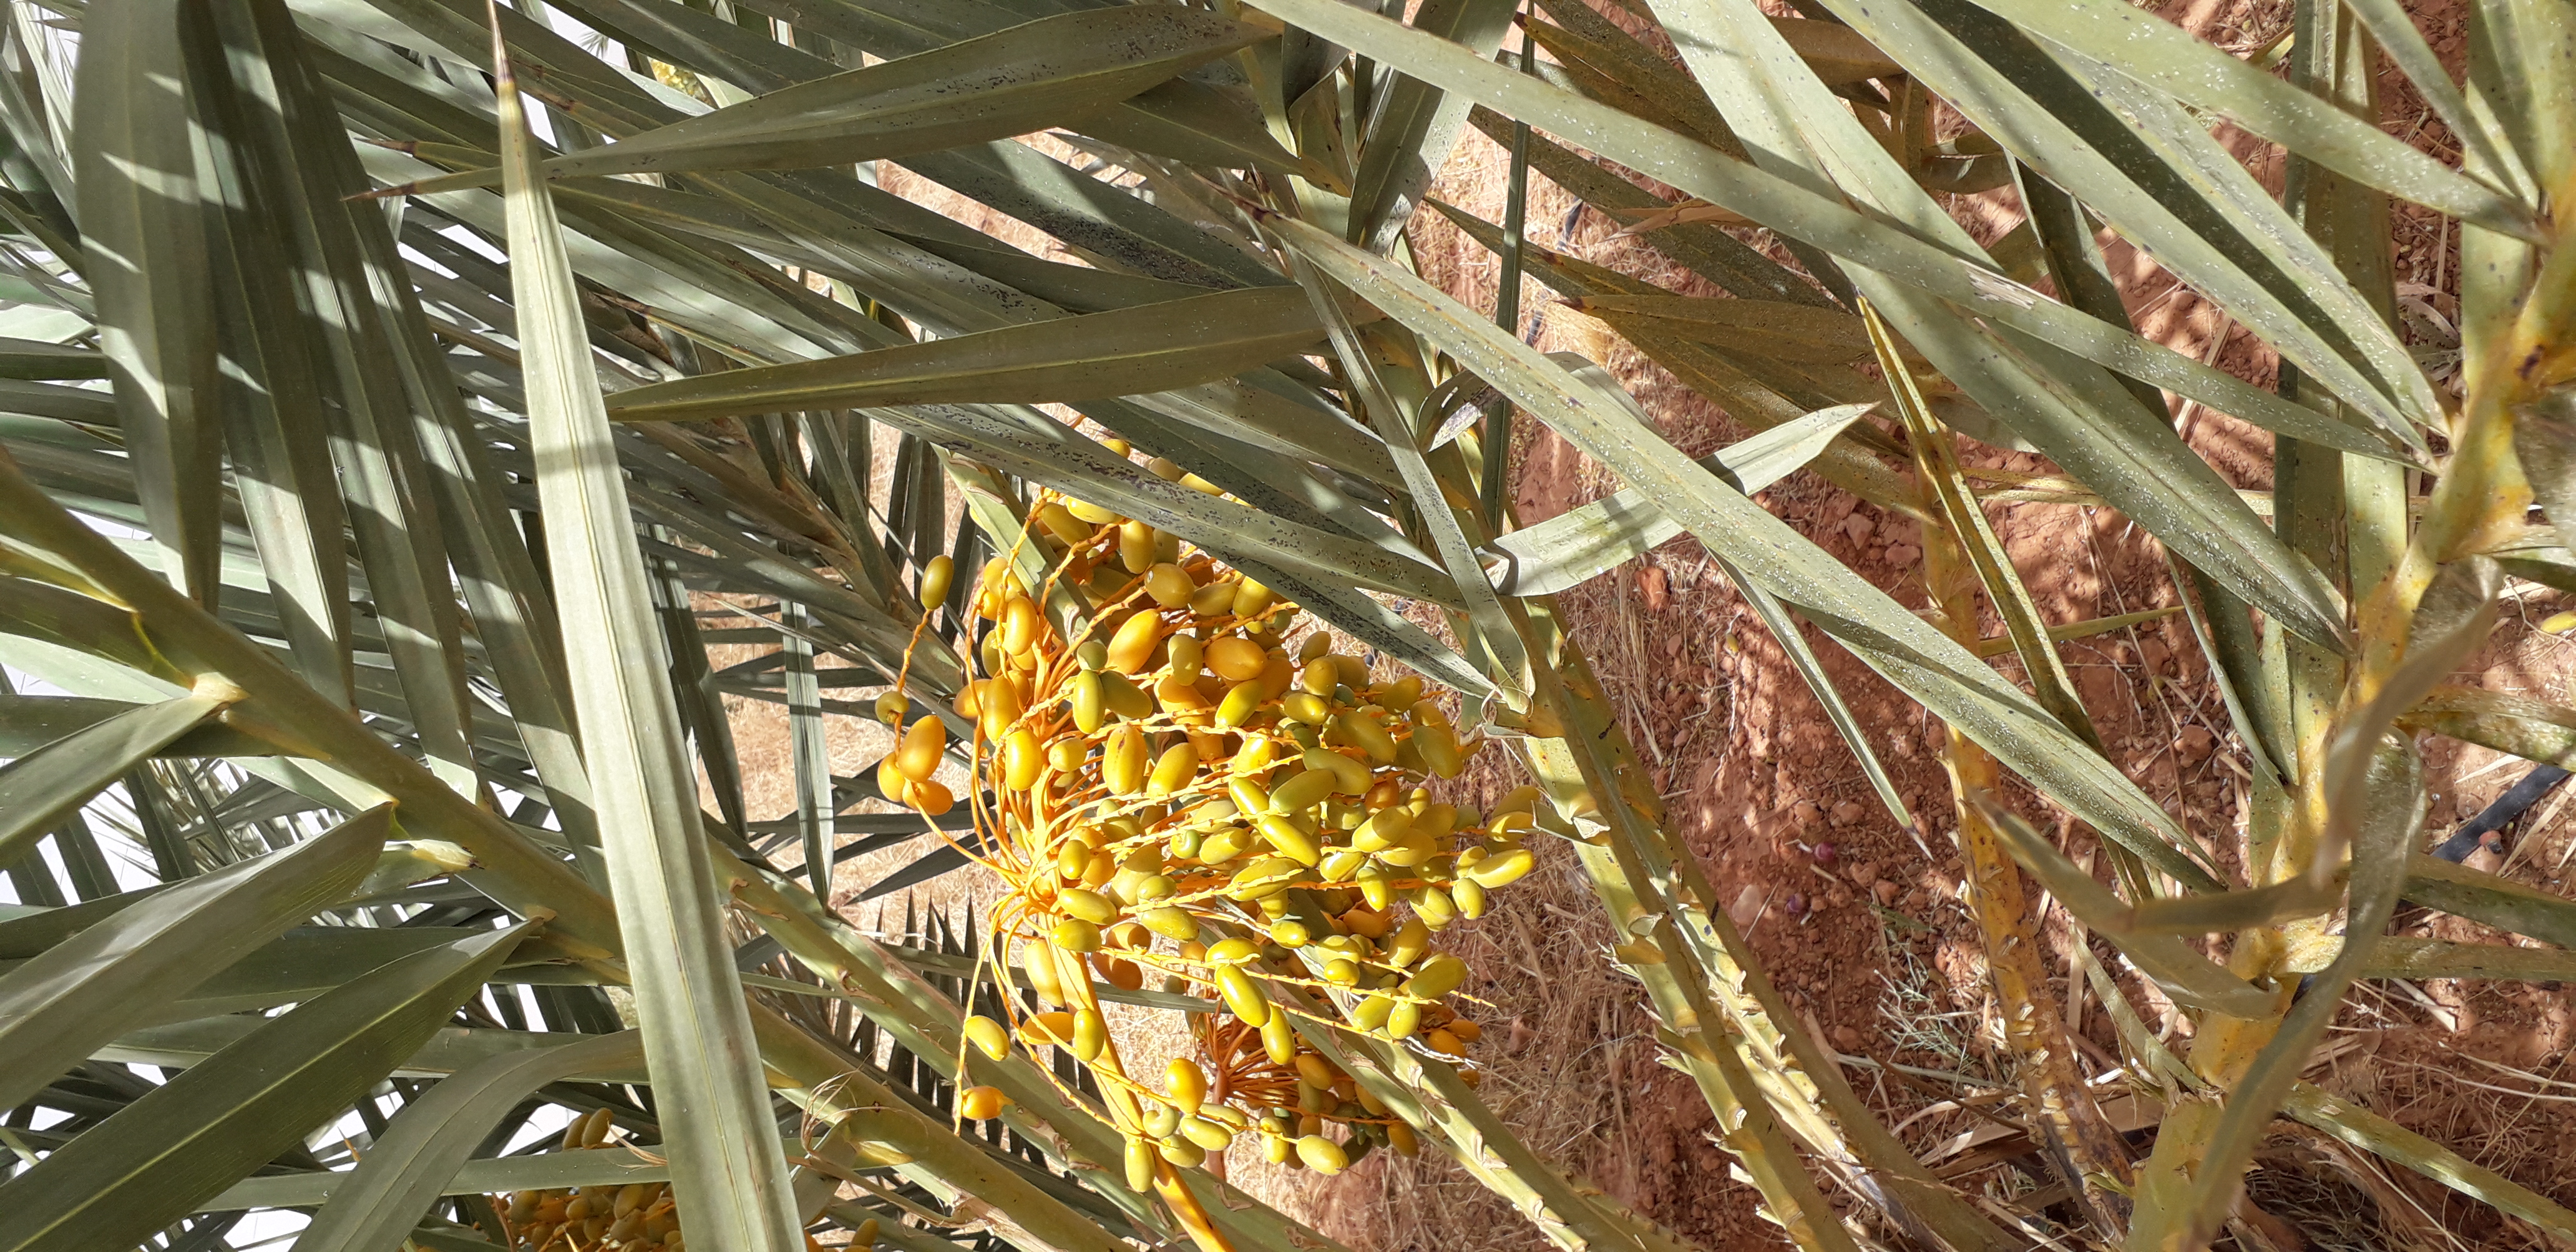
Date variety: kholt